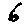
Label: 6